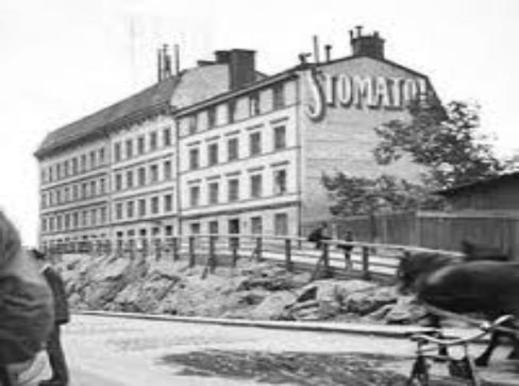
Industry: Necessities